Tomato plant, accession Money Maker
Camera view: vertical (180 deg); turntable rotation: 210 degrees
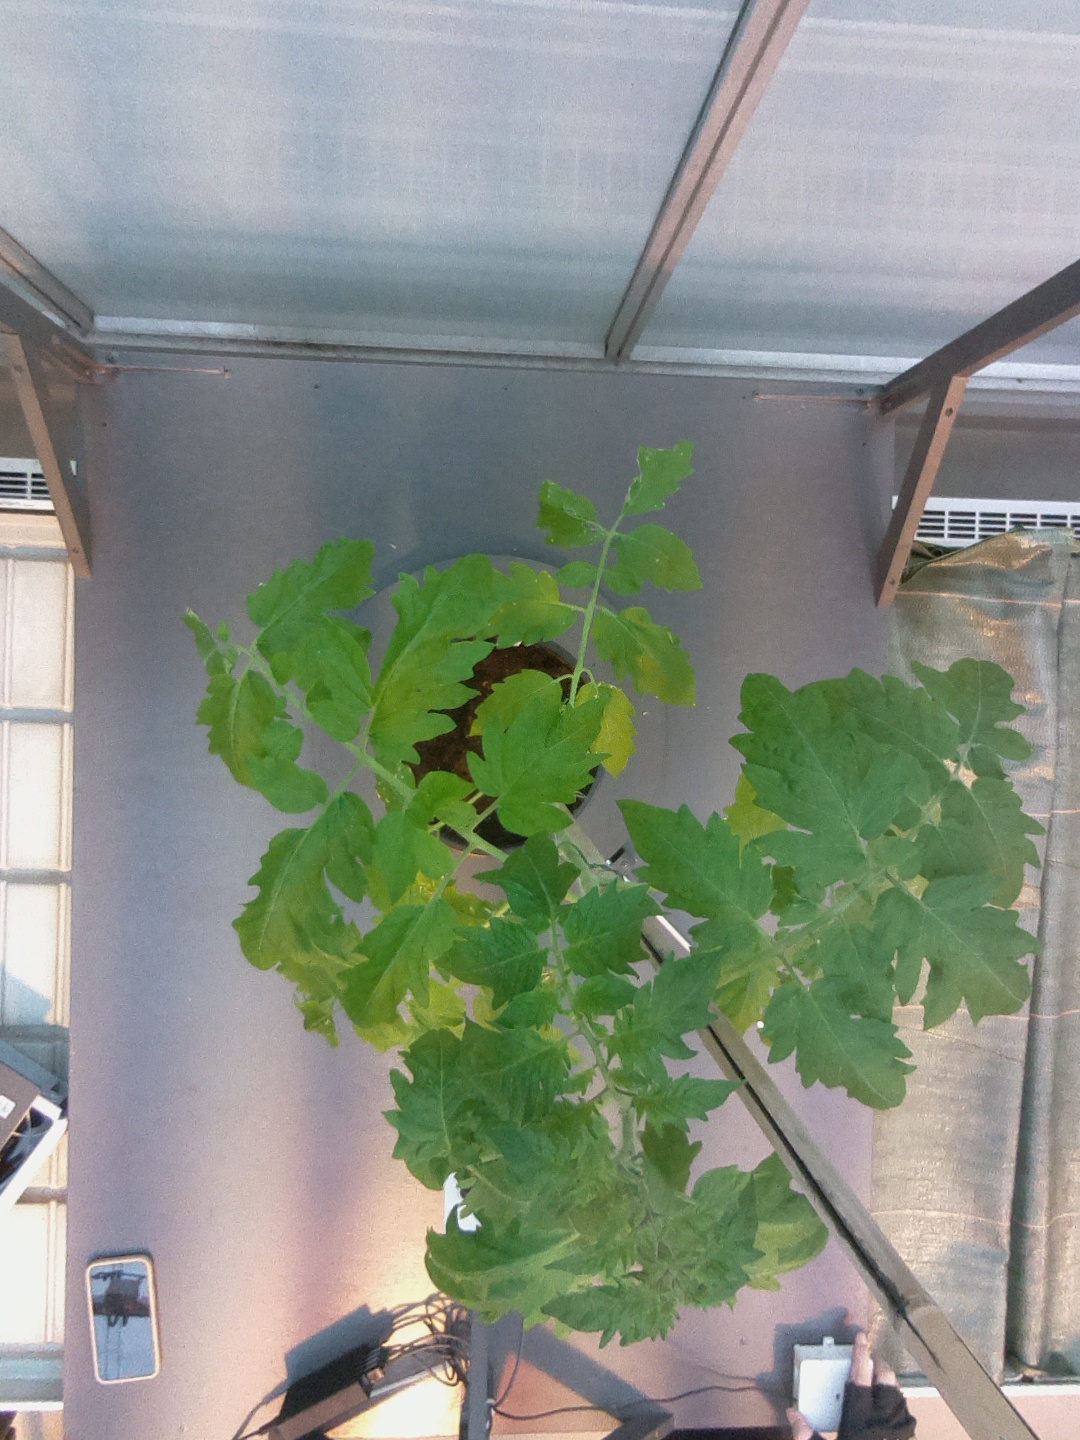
BBCH growth stage 16: 12 of true leaves visible